The Forty-First (1956 film)

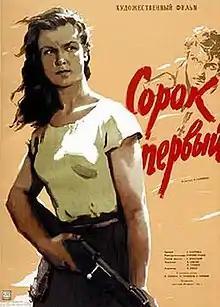

The Forty-First is a 1956 Soviet war romance film based on the eponymous novel by Boris Lavrenyov. It was directed by Grigori Chukhrai, who also wrote the screenplay, and starred Izolda Izvitskaya and Oleg Strizhenov. The film, a remake of the 1927 movie with the same name, is set during the Russian Civil War and tells the story of a tragic romance between a female sniper of the Red Army and an officer of the White Army.